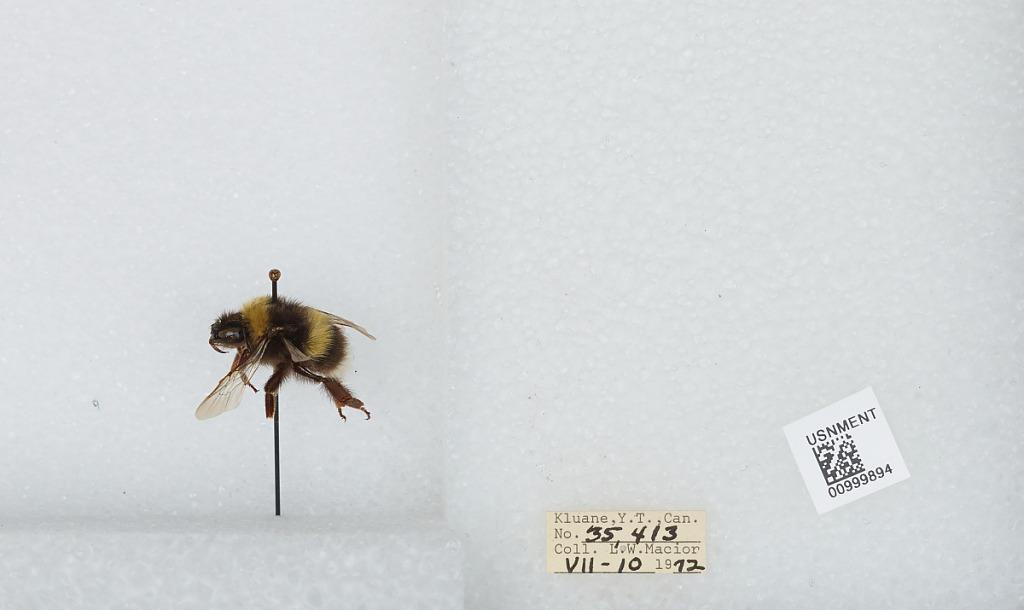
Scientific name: Bombus (Bombus) lucorum (Linnaeus)
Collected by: L. Macior
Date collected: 1972-7-10
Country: Canada
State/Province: Yukon Territory
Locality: Kluane
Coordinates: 60.75, -139.5